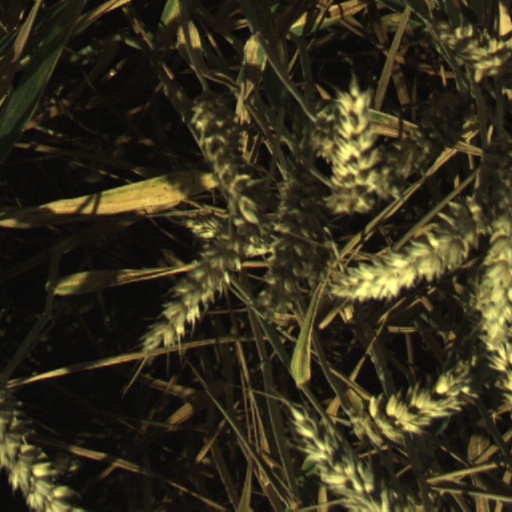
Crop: wheat